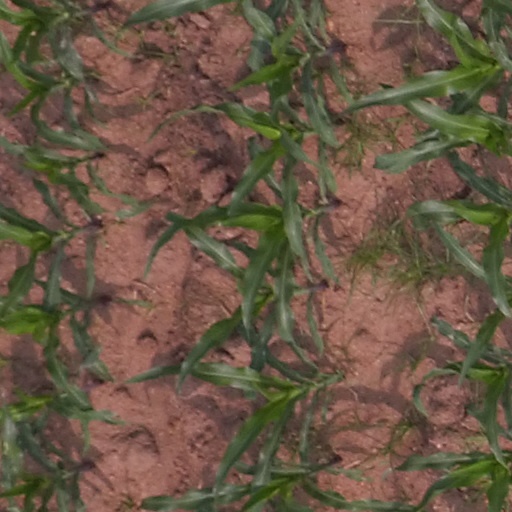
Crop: maize; corn